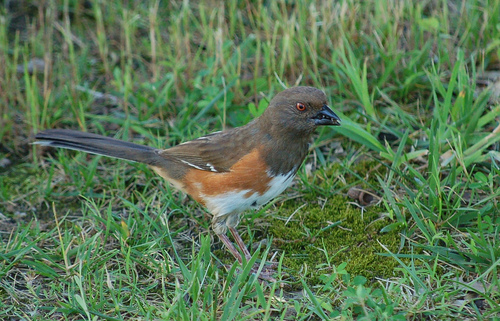
the eye is orange brown, the beak is short, black and pointed, the head, throat, back, wings and chest are brown and the sides are warm brown.
bird has brown body feathers, brown breast feather, and thick black beaka small sized bird that has multiple tones of brown with dark orange eyesthe bird has a white and brown belly with dark brown wings and head.
the bird has red eyes and a small sharp beakthe bird has a brown head, short black beak, and reddish sides with a white breast.
this brown bird sports a tan flank and white belly, with a red eyering and short black bill.
this bird has long legs and a short beak
this bird is dark brown with an orange flank, white belly and dark red eye.
this bird has a pointed black bill, with a brown and white breast.
Species: Eastern Towhee